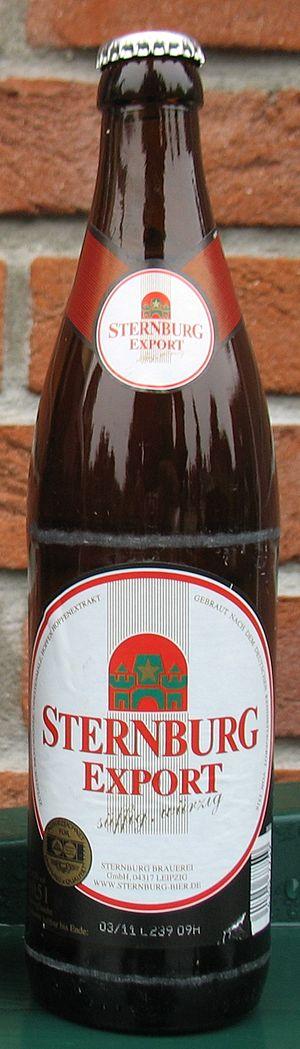
Sternburg [ ʃtɛʁnˈbʊɐ̯k] ou familièrement Sterni est une marque de bière allemande brassée à Leipzig en Saxe. Filiale depuis 2006 du groupe Radeberger, la Sterni revendique son héritage est-allemand et son prix très abordable. Avec 9,5 % de parts de marché en 2006, elle représente la bière la plus vendue de l'Allemagne orientale. Après une baisse des ventes ces dernières années, Sternburg s'est engagée pour la première fois de son histoire dans une campagne de publicité ironique en mode guérilla marketing.